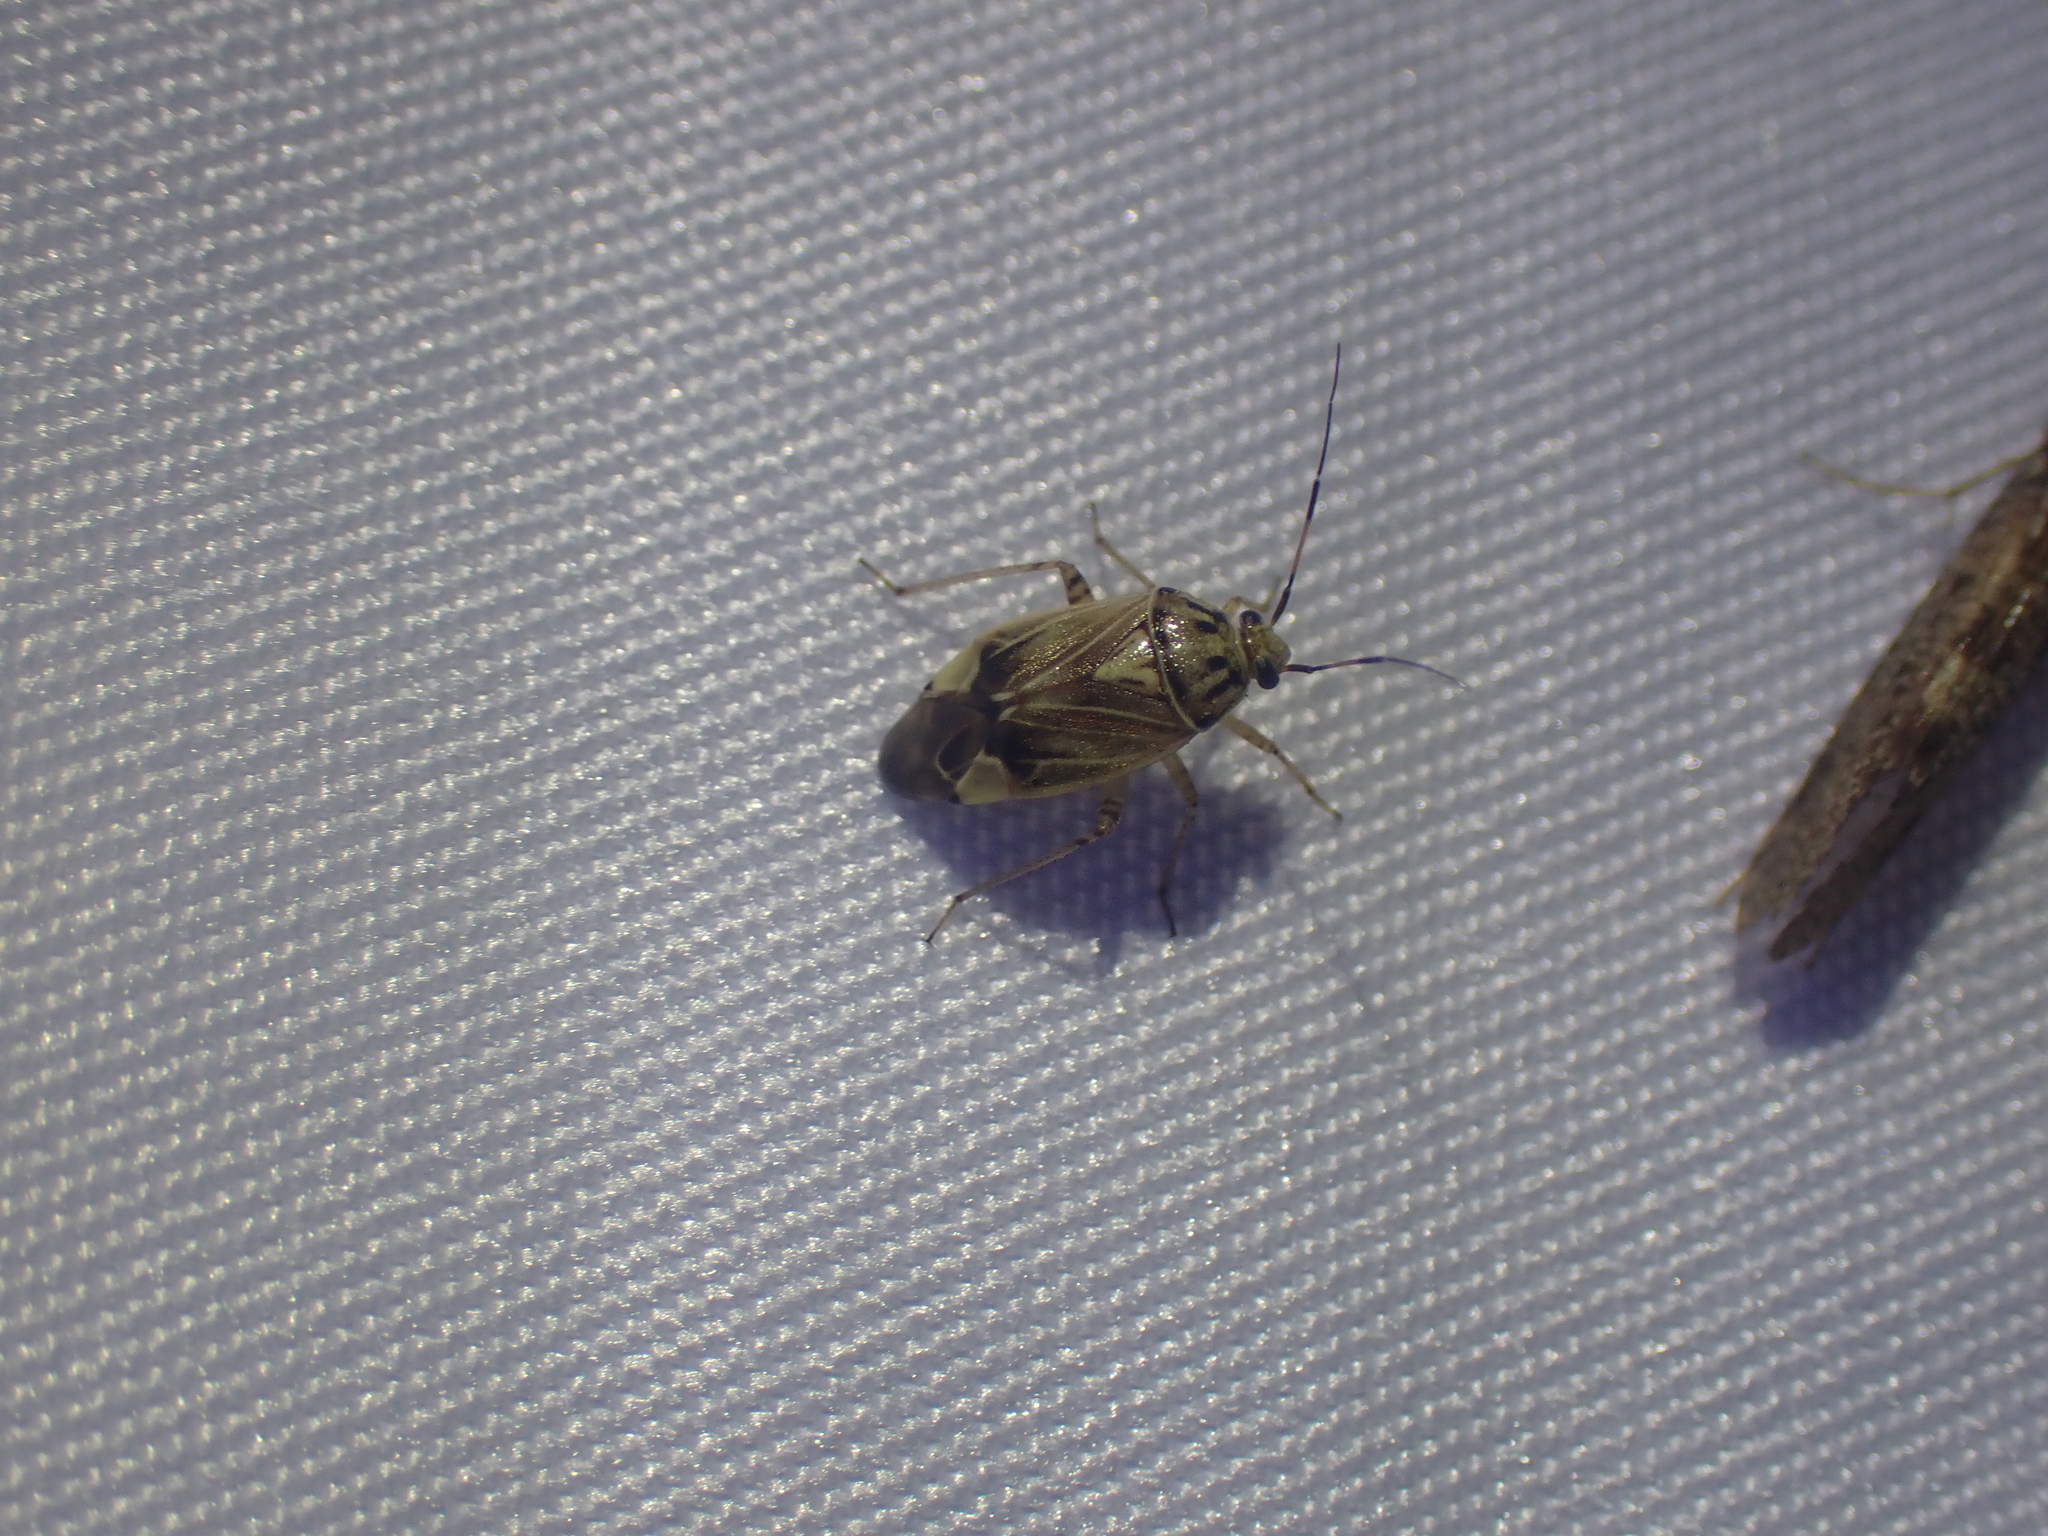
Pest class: lygus_bug